Clemens Tönnies

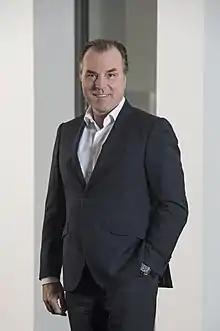
Tönnies in 2017

Clemens Tönnies is a German billionaire who owns 45% of the meat processing company Tönnies Holding. "Forbes" estimates his wealth at 1.6 billion US dollars. From 2001 to 2010, he was a chairman of the supervisory board of the football club FC Schalke 04.